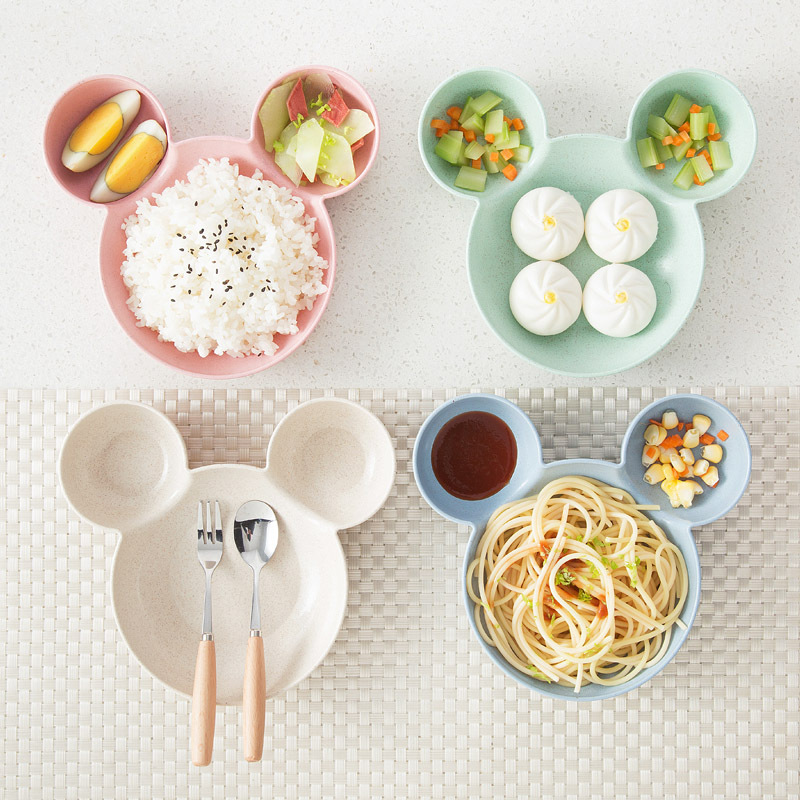
Label: trash